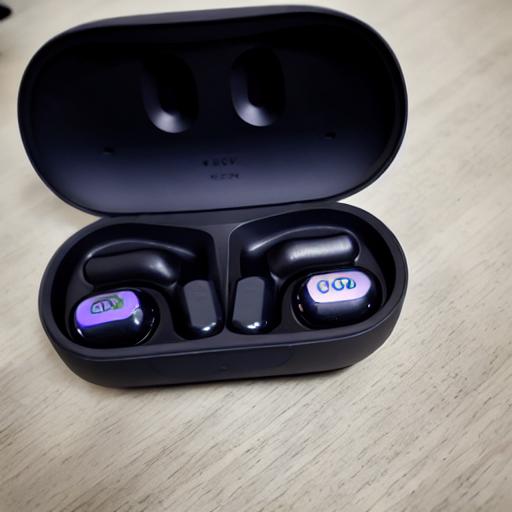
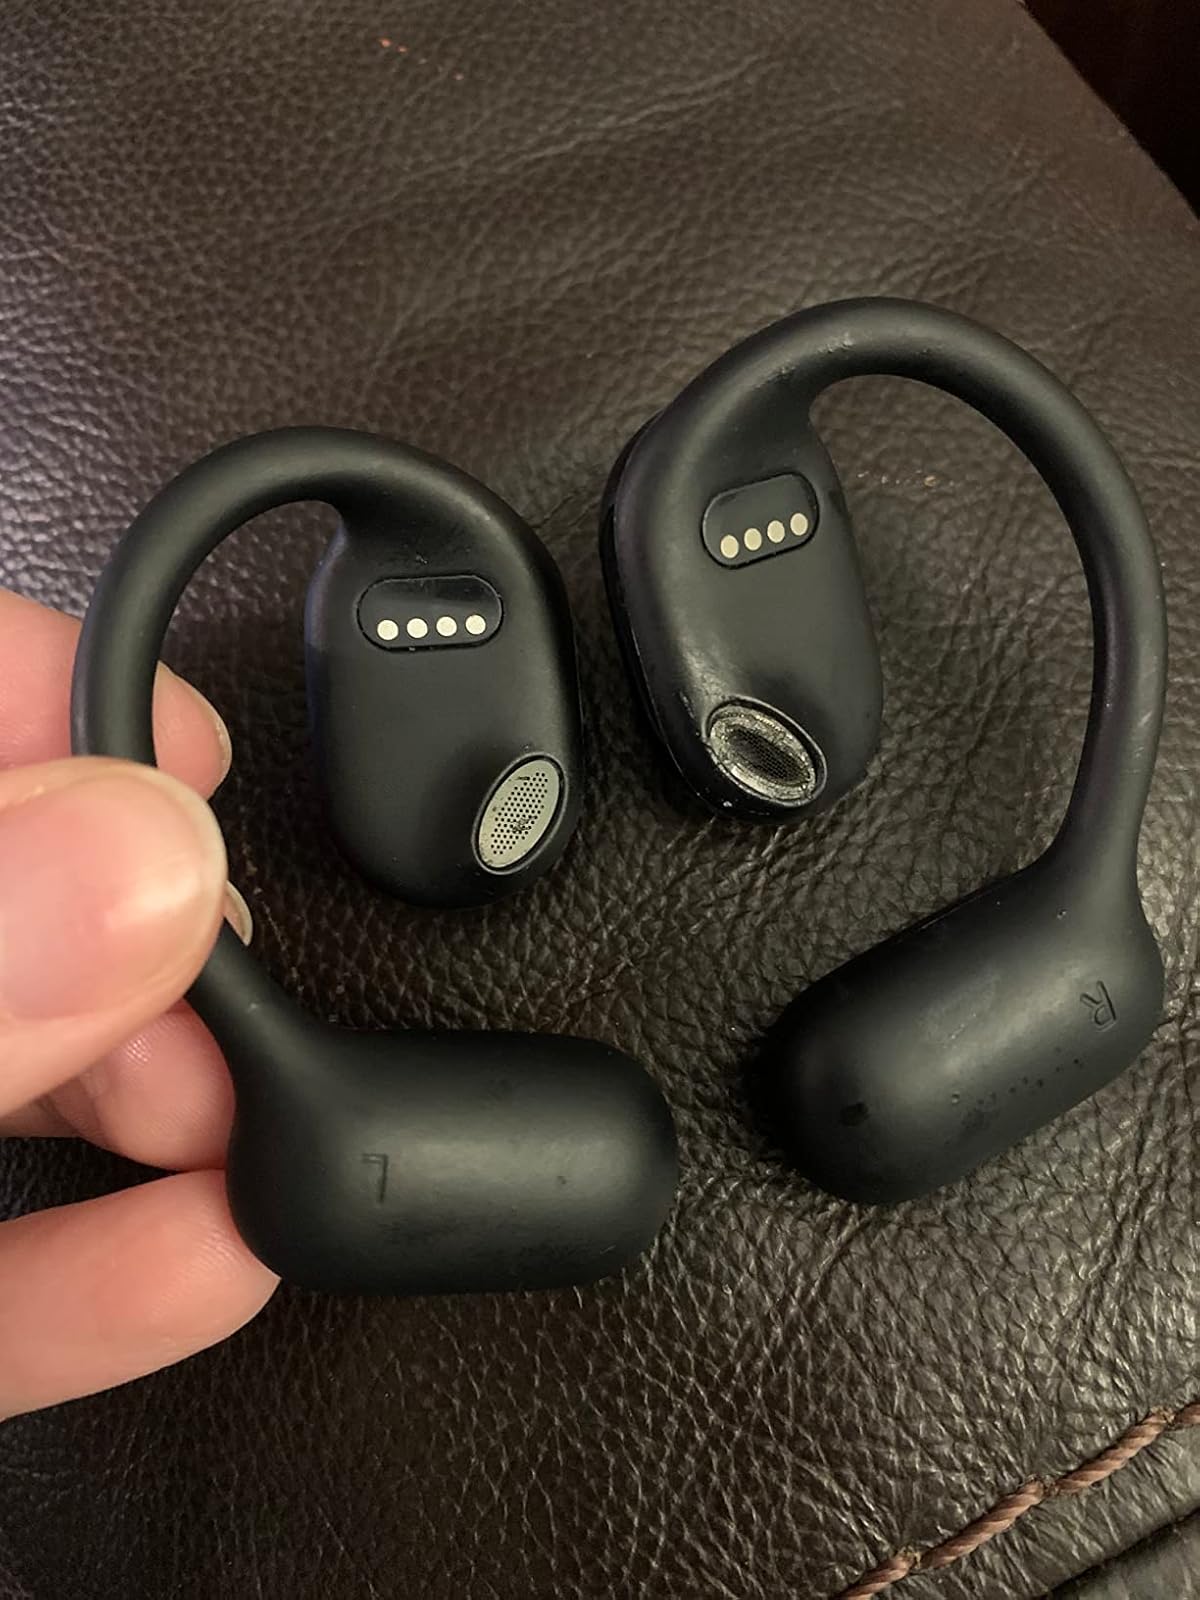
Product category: earbuds
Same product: no